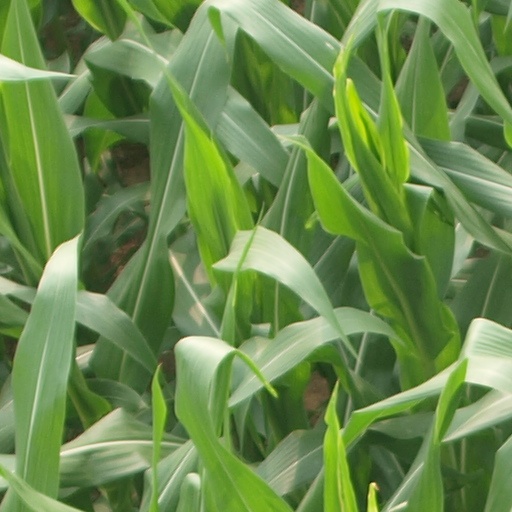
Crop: maize; corn